Raspberry beetle

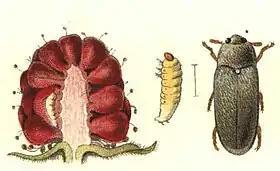
Imagus, larva and damaged raspberry fruit

The raspberry beetle (Byturus tomentosus) is a species of beetle in the fruitworm family Byturidae. It is a major pest that is widespread in north-central Europe, affecting raspberry, blackberry and loganberry plants.